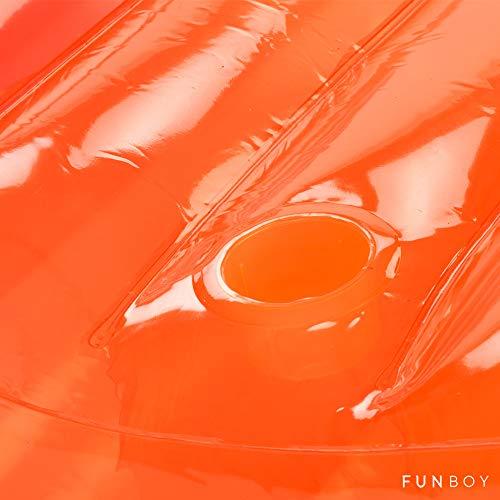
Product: FUNBOY Giant Luxury Inflatable Float Raft for Pool Parties and Entertainment
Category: Toys & Games | Sports & Outdoor Play | Pools & Water Toys | Pool Rafts & Inflatable Ride-ons
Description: TRUST FUNBOY - THE GLOBAL LEADER IN HIGH QUALITY, ORIGINAL LUXURY INFLATABLES.
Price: $59.25